EVA Air

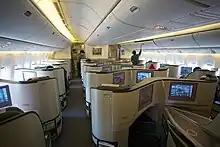
Airline business cabin. Rows of seats arranged between aisles.

EVA Air has differentiated its onboard service by using Taiwanese (Hokkien), Mandarin, Hakka, English, and other languages for its in-flight cabin announcements. The order of Hokkien and Mandarin has varied since the carrier's launch. EVA Air has also used Taiwanese folk songs in its boarding music, including an orchestral form of "Longing for Spring Wind" performed by the Evergreen Group's Evergreen Symphony Orchestra. The carrier's aircraft and employee color scheme has at times been interpreted by observers as support for the Pan-Green Coalition of Taiwanese politics, mainly due to Evergreen founder Chang Yung-fa's political views in the 2000 presidential election, but this association changed following Chang's support of the Pan-Blue Coalition in the 2004 presidential election. The carrier has further abstained from displaying official markings of Taiwan on its aircraft, and received expedited approval of international landing rights as a result.